New York State Route 3

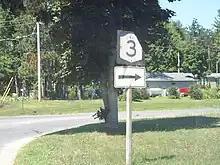
An old assembly for NY 3 on Oswego CR 3 near Hannibal

US 104 was assigned , extending from Niagara Falls to Maple View mostly by way of then-NY 31 west of Rochester and NY 3 from Rochester to Maple View. As a result, NY 31 was shifted southward onto the alignment of NY 3 from Niagara Falls to Rochester while NY 3 was realigned south of Watertown to follow the routing of NY 3D to a new terminus in Sterling. Every spur route of NY 3 was eliminated at this time except for NY 3G. The alignments of NY 3 and NY 3G between Deferiet and Wilna were flipped .